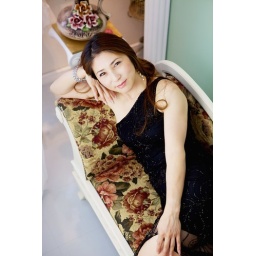
Japanese model in black dress lying on a chaise longue